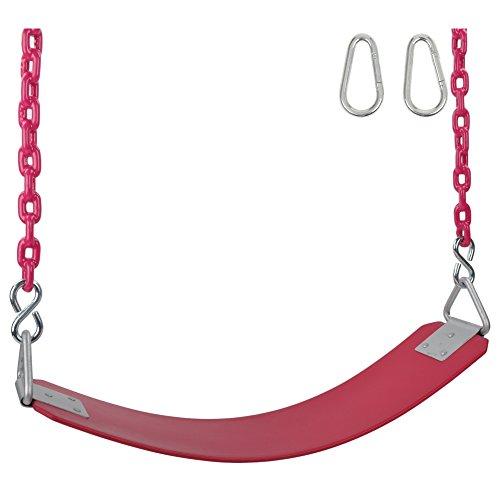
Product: Swing Set Stuff Inc. Commercial Rubber Belt Seat with 8.5'. Coated Chain & SSS Logo Sticker Commercial Rubber Coated Chain, Pink
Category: Toys & Games | Sports & Outdoor Play | Play Sets & Playground Equipment
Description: Great Condition.
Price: $52.67
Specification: ProductDimensions:24x6x102inches|ItemWeight:11pounds|ShippingWeight:11.85pounds|ASIN:B0779JQHS2|Itemmodelnumber:SSS-0319-PK|Manufacturerrecommendedage:6-12years